Klein Meetinghouse

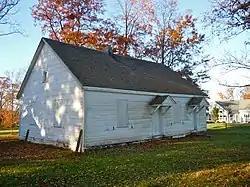
Klein Meetinghouse, November 2011

The Klein Meetinghouse is an historic Dunkard (Schwarzenau Brethren or Church of the Brethren) meetinghouse that is located in Harleysville, Pennsylvania. Built in 1843, it is the second oldest congregation of the Brethren in the United States, and was established in this area in 1720 when Peter Becker, who led the Brethren to America in 1714, built this meetinghouse. The adjoining cemetery contains Becker's remains.